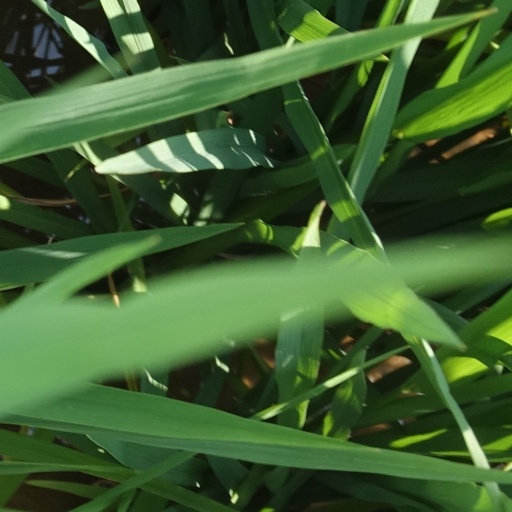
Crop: rice